Fordham University

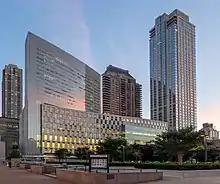
View of the School of Law at Lincoln Center

The Rose Hill campus, established in 1841 by Bishop John Hughes, is home to Fordham College at Rose Hill, the Gabelli School of Business, and a division of the School of Professional and Continuing Studies, as well as the Graduate Schools of Arts and Sciences and Religion and Religious Education. Situated on in the central Bronx, it is among the largest privately owned green spaces in New York City. At one time spanning over 100 acres, much of the land for adjacent Bronx Park was acquired from the university with funds authorized by the 1884 New Parks Act intended to preserve lands that would soon become part of New York City, on the condition that it be used as a zoo and botanical garden. Fordham students and staff have free admission to the garden grounds. Rose Hill is on Fordham Road, just north of the Belmont neighborhood, described as the "real Little Italy of New York", and immediately west of the Bronx Zoo and the New York Botanical Garden. The campus's Collegiate Gothic architecture, expansive lawns, ivy-covered buildings, and cobblestone streets were featured by NBC News.